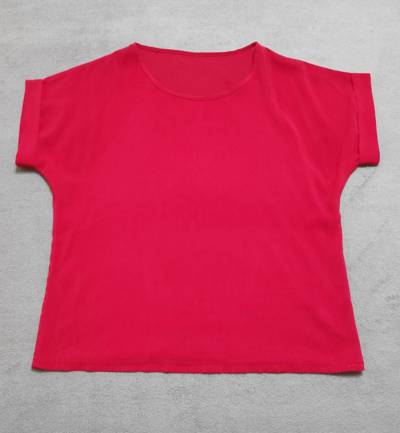
Waste category: clothes